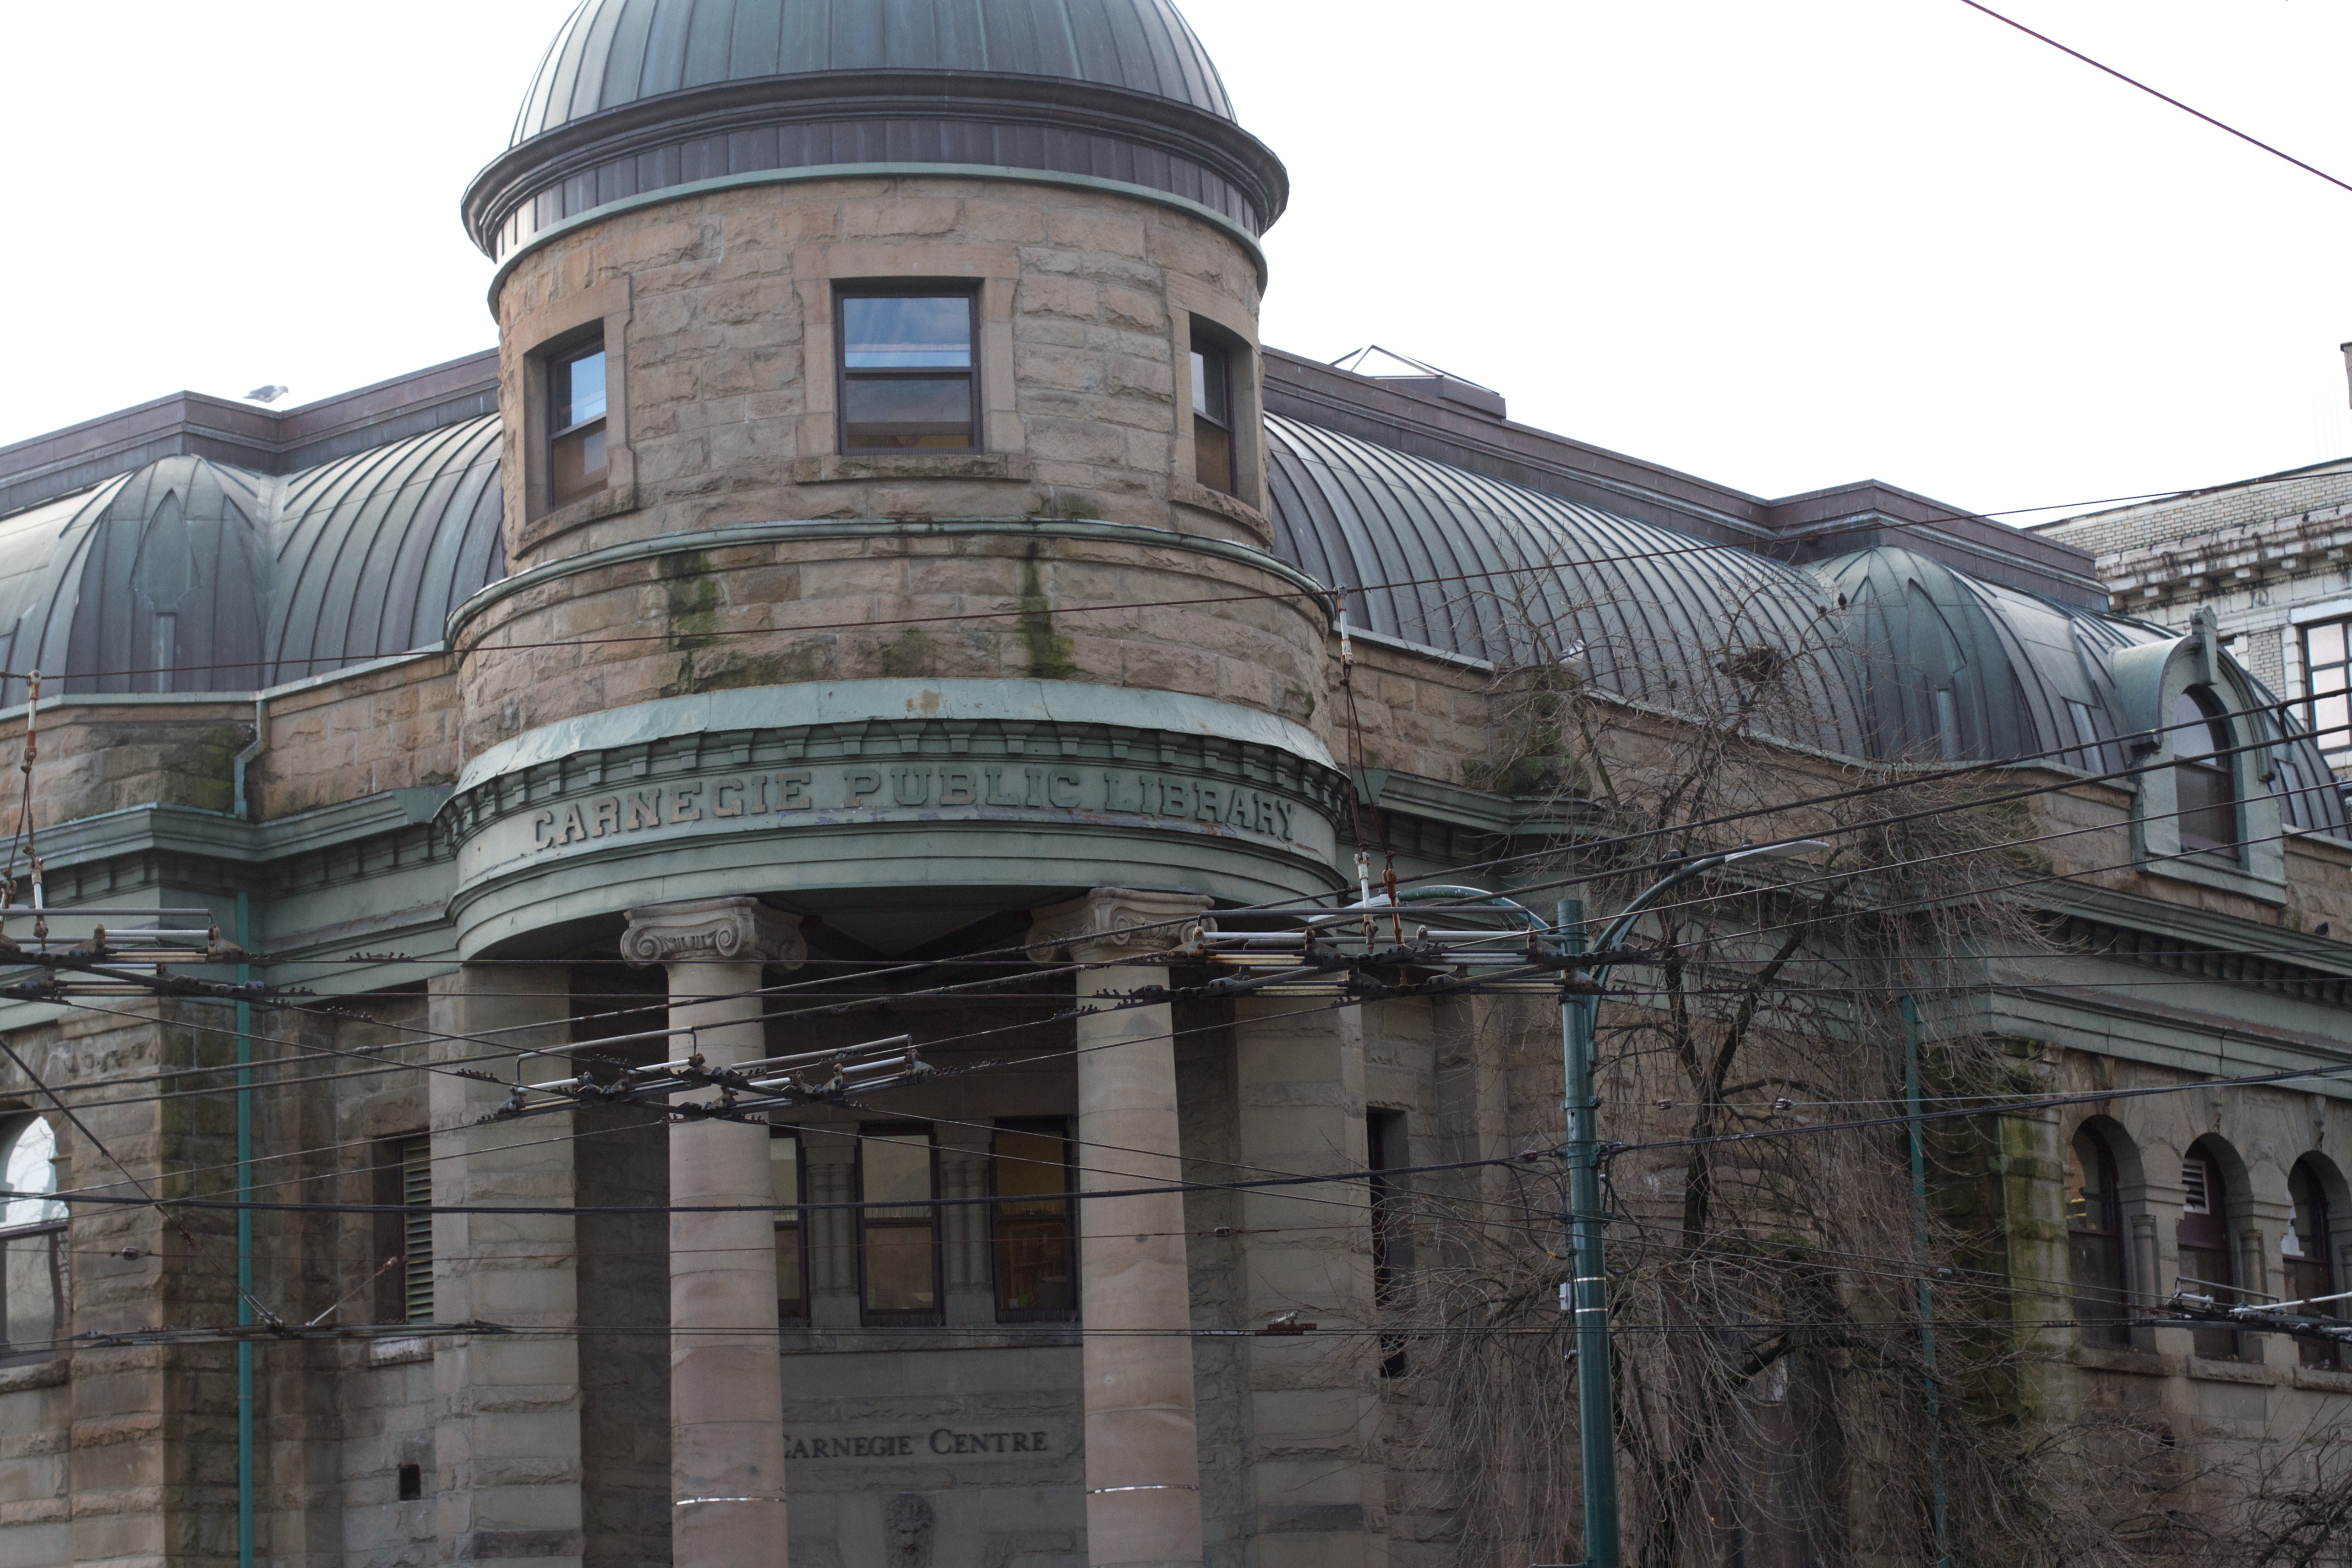
architecture, building, downtown, landmark, facade, synagogue